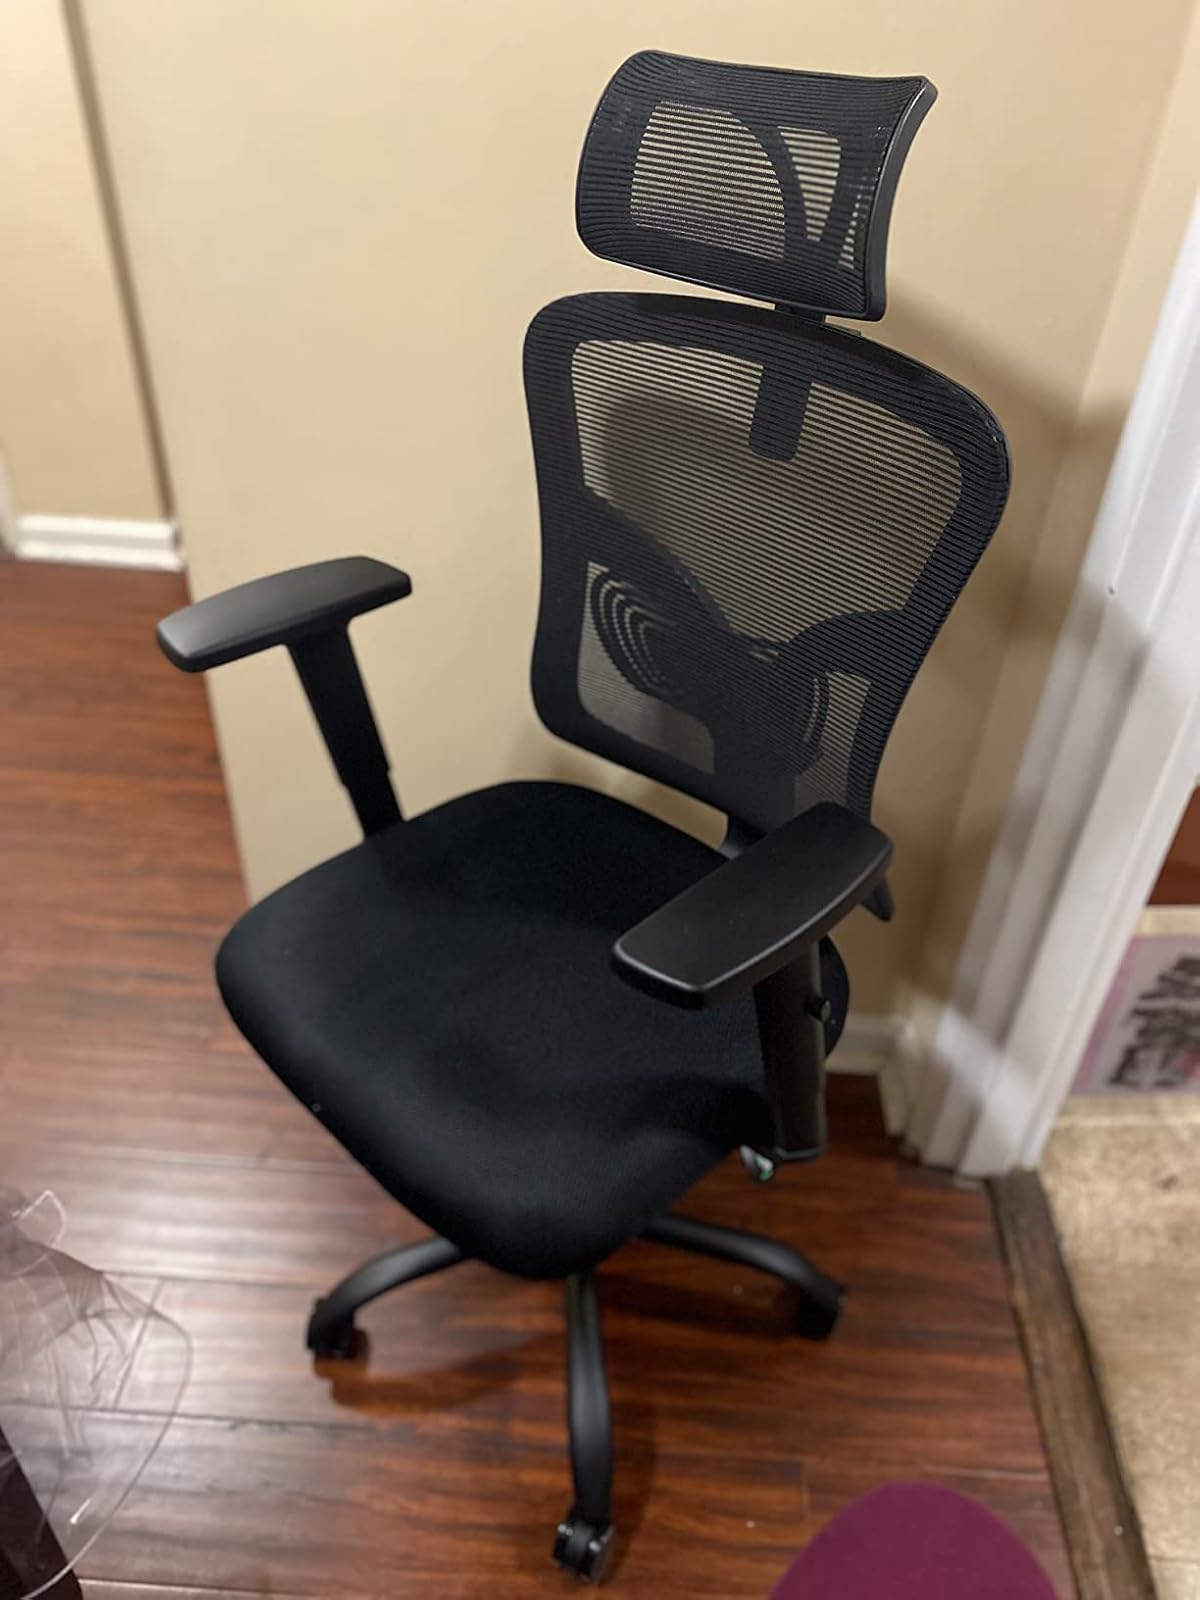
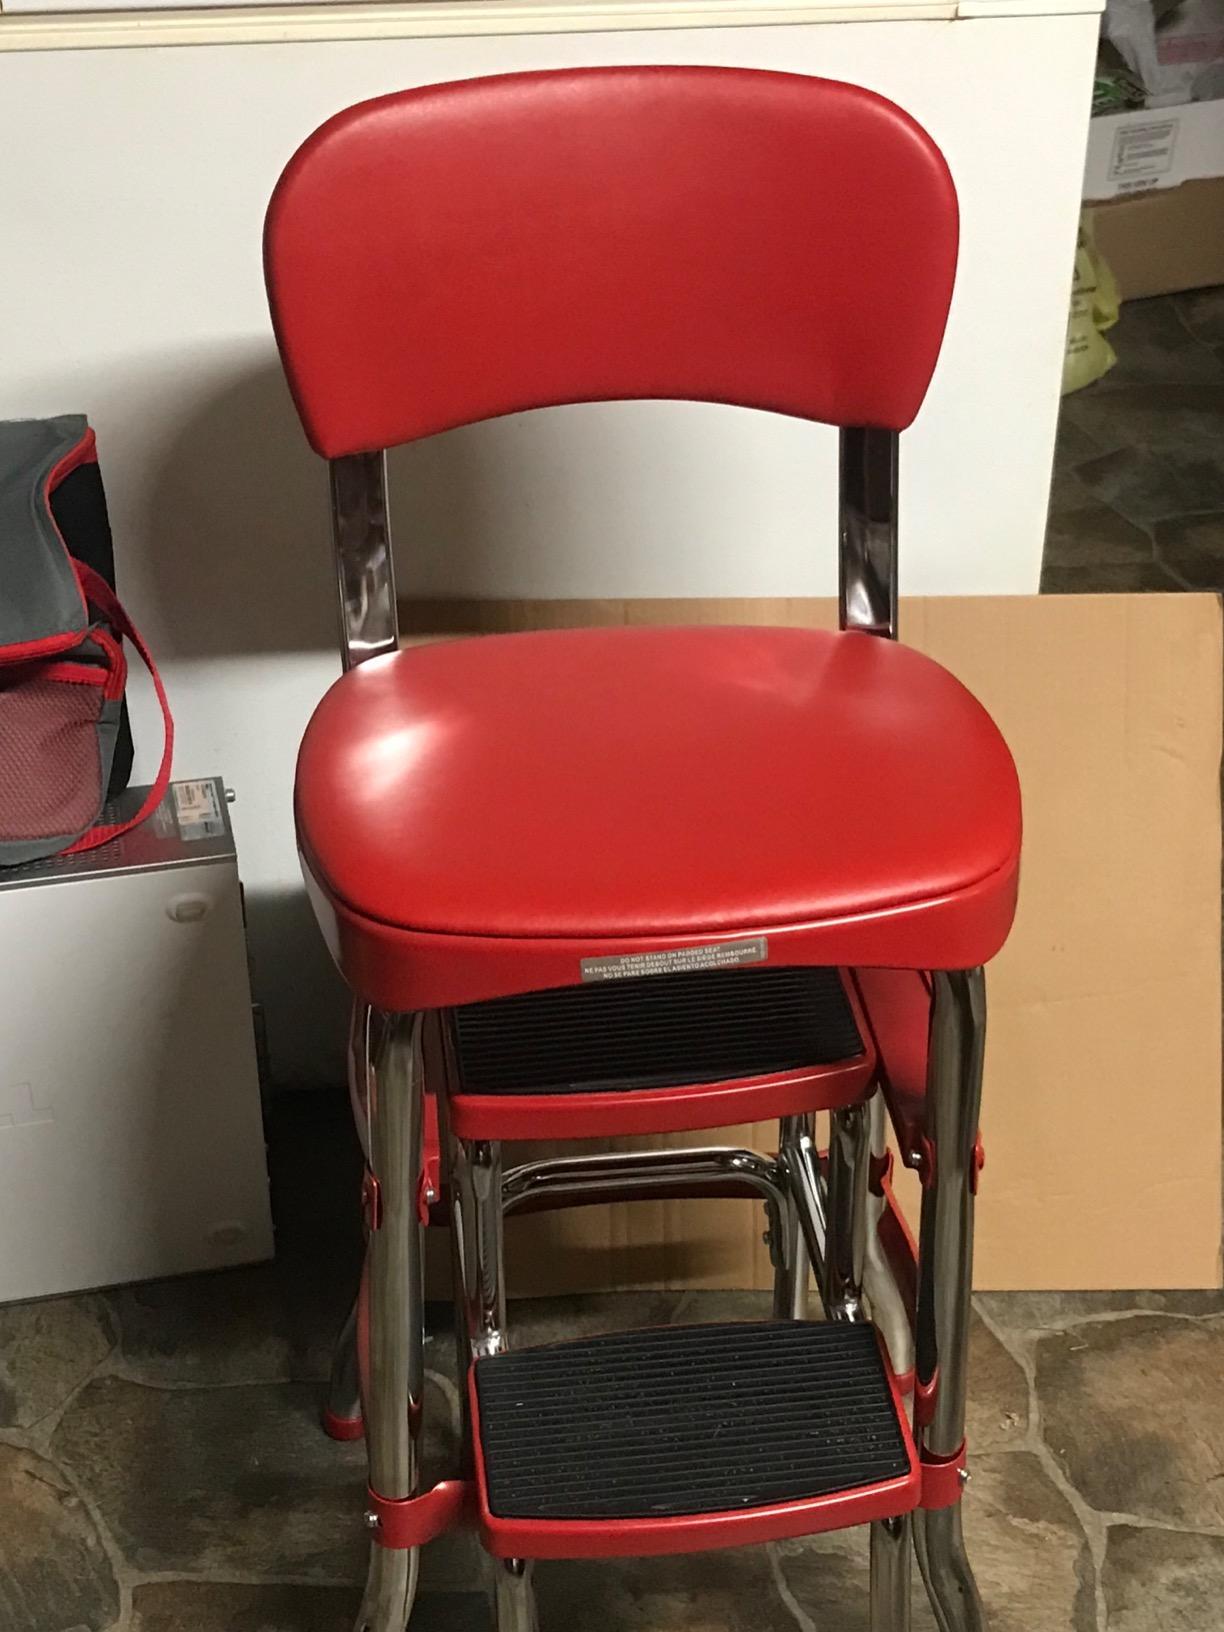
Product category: items_chair
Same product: no